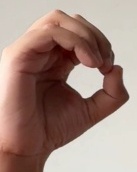
ASL sign: O